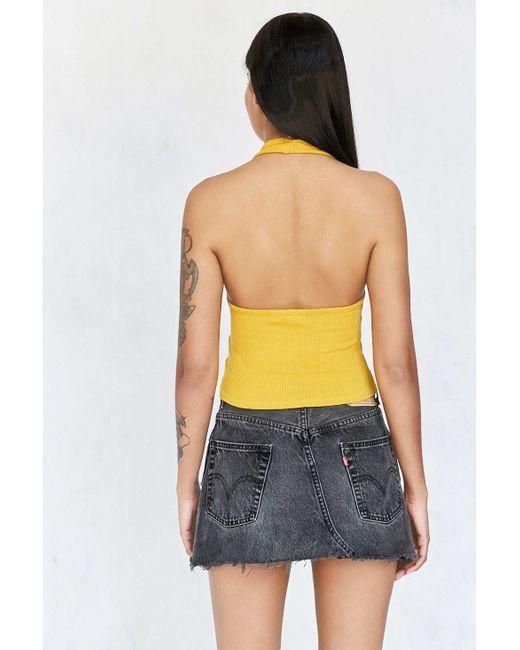
zweiteiliges Set, jugendlich und modern, ideal für den Sommer, gelbe Bluse, nackte Schultern, Stretchstoff, Jeansminirock, Gesäßtaschen, vorgewaschene graue Farbe, ausgefranste Fransen am Saum